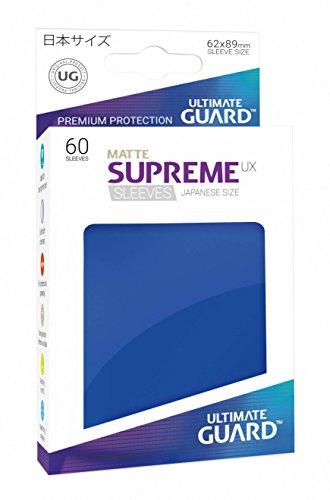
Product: Ultimate Guard Supreme Japanese UX Card Sleeves (60 Piece), Matte Blue
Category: Toys & Games | Collectible Toys | Collectible Display & Storage | Card Storage & Display | Protective Sleeves
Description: Non glare / non reflective matte sleeves are ideal for tournament use and professional gameplay.
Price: $7.74
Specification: ProductDimensions:1x5.8x3inches|ItemWeight:0.64ounces|ShippingWeight:0.64ounces(Viewshippingratesandpolicies)|DomesticShipping:ItemcanbeshippedwithinU.S.|InternationalShipping:ThisitemcanbeshippedtoselectcountriesoutsideoftheU.S.LearnMore|ASIN:B01N4EQPYO|Itemmodelnumber:UGD010598|Manufacturerrecommendedage:10yearsandup